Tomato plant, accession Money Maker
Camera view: tilt-top (135 deg); turntable rotation: 180 degrees
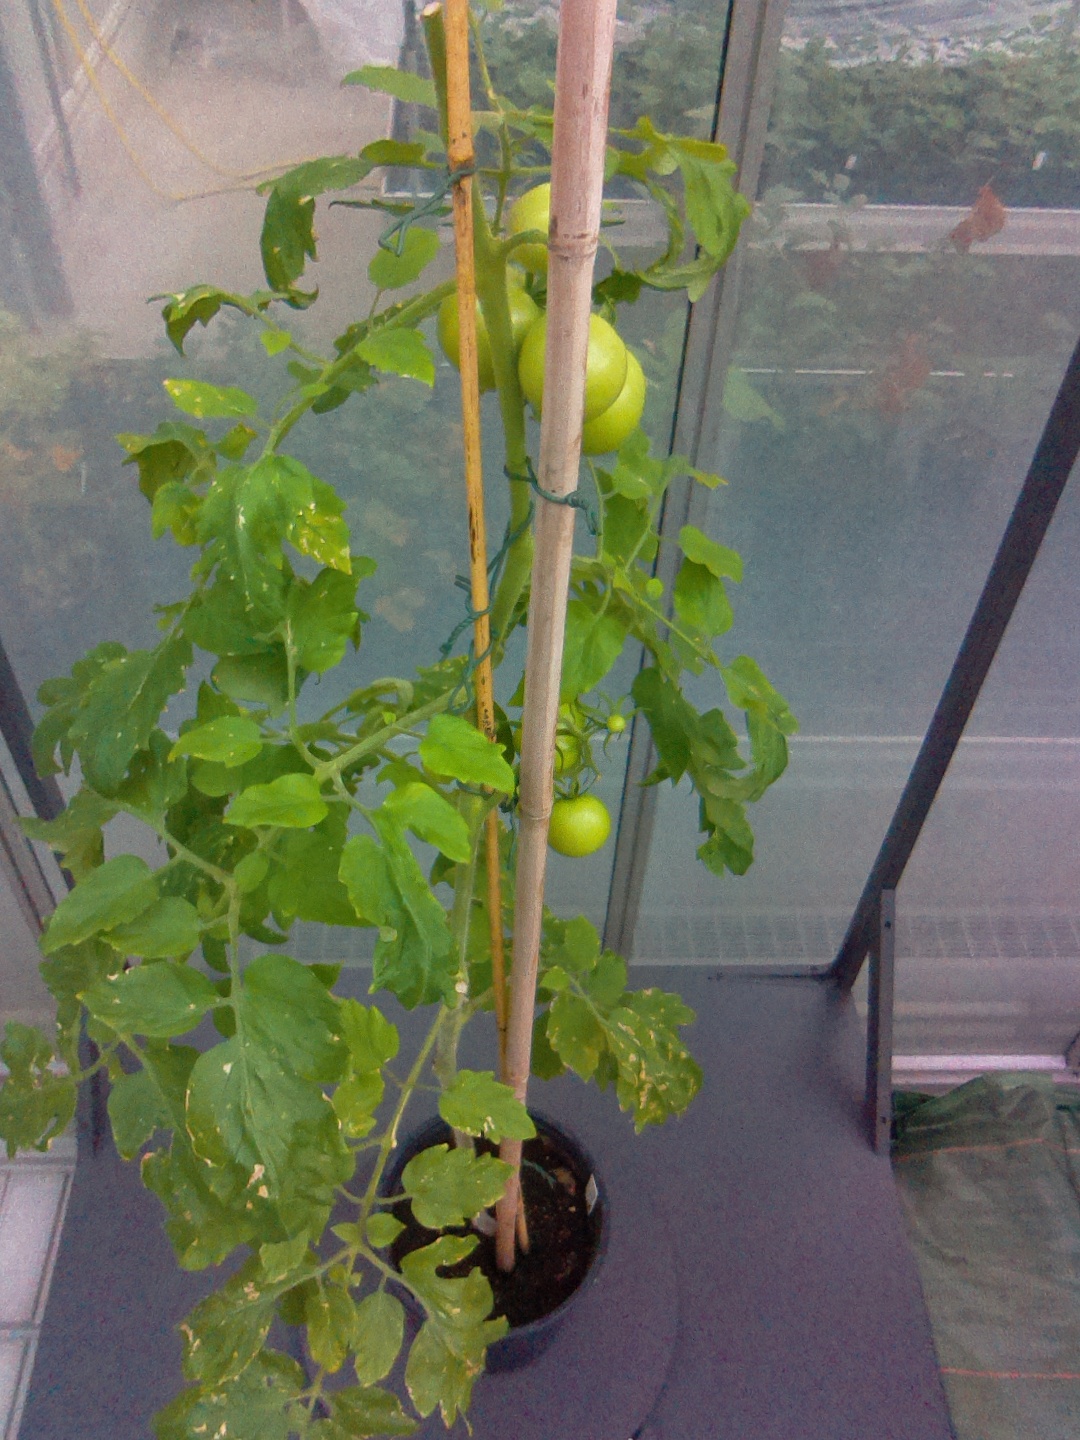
BBCH growth stage 78: 80% -90% of final fruit size